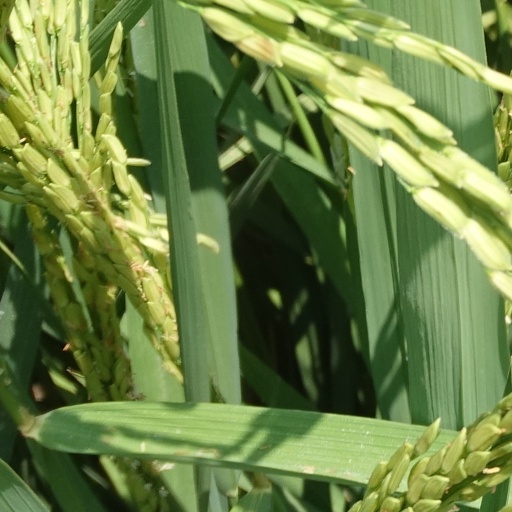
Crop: rice